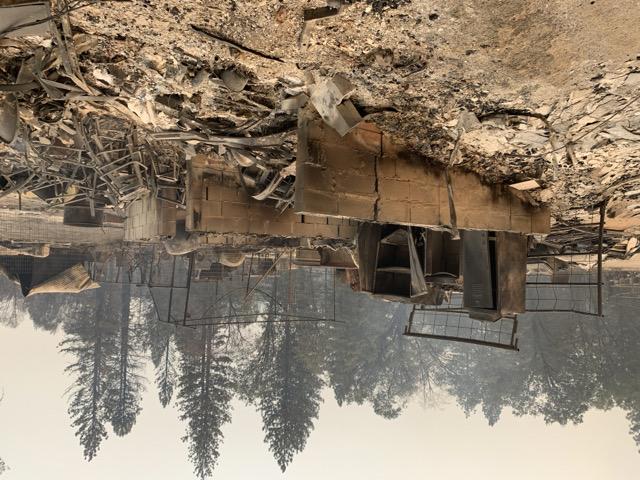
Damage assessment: destroyed